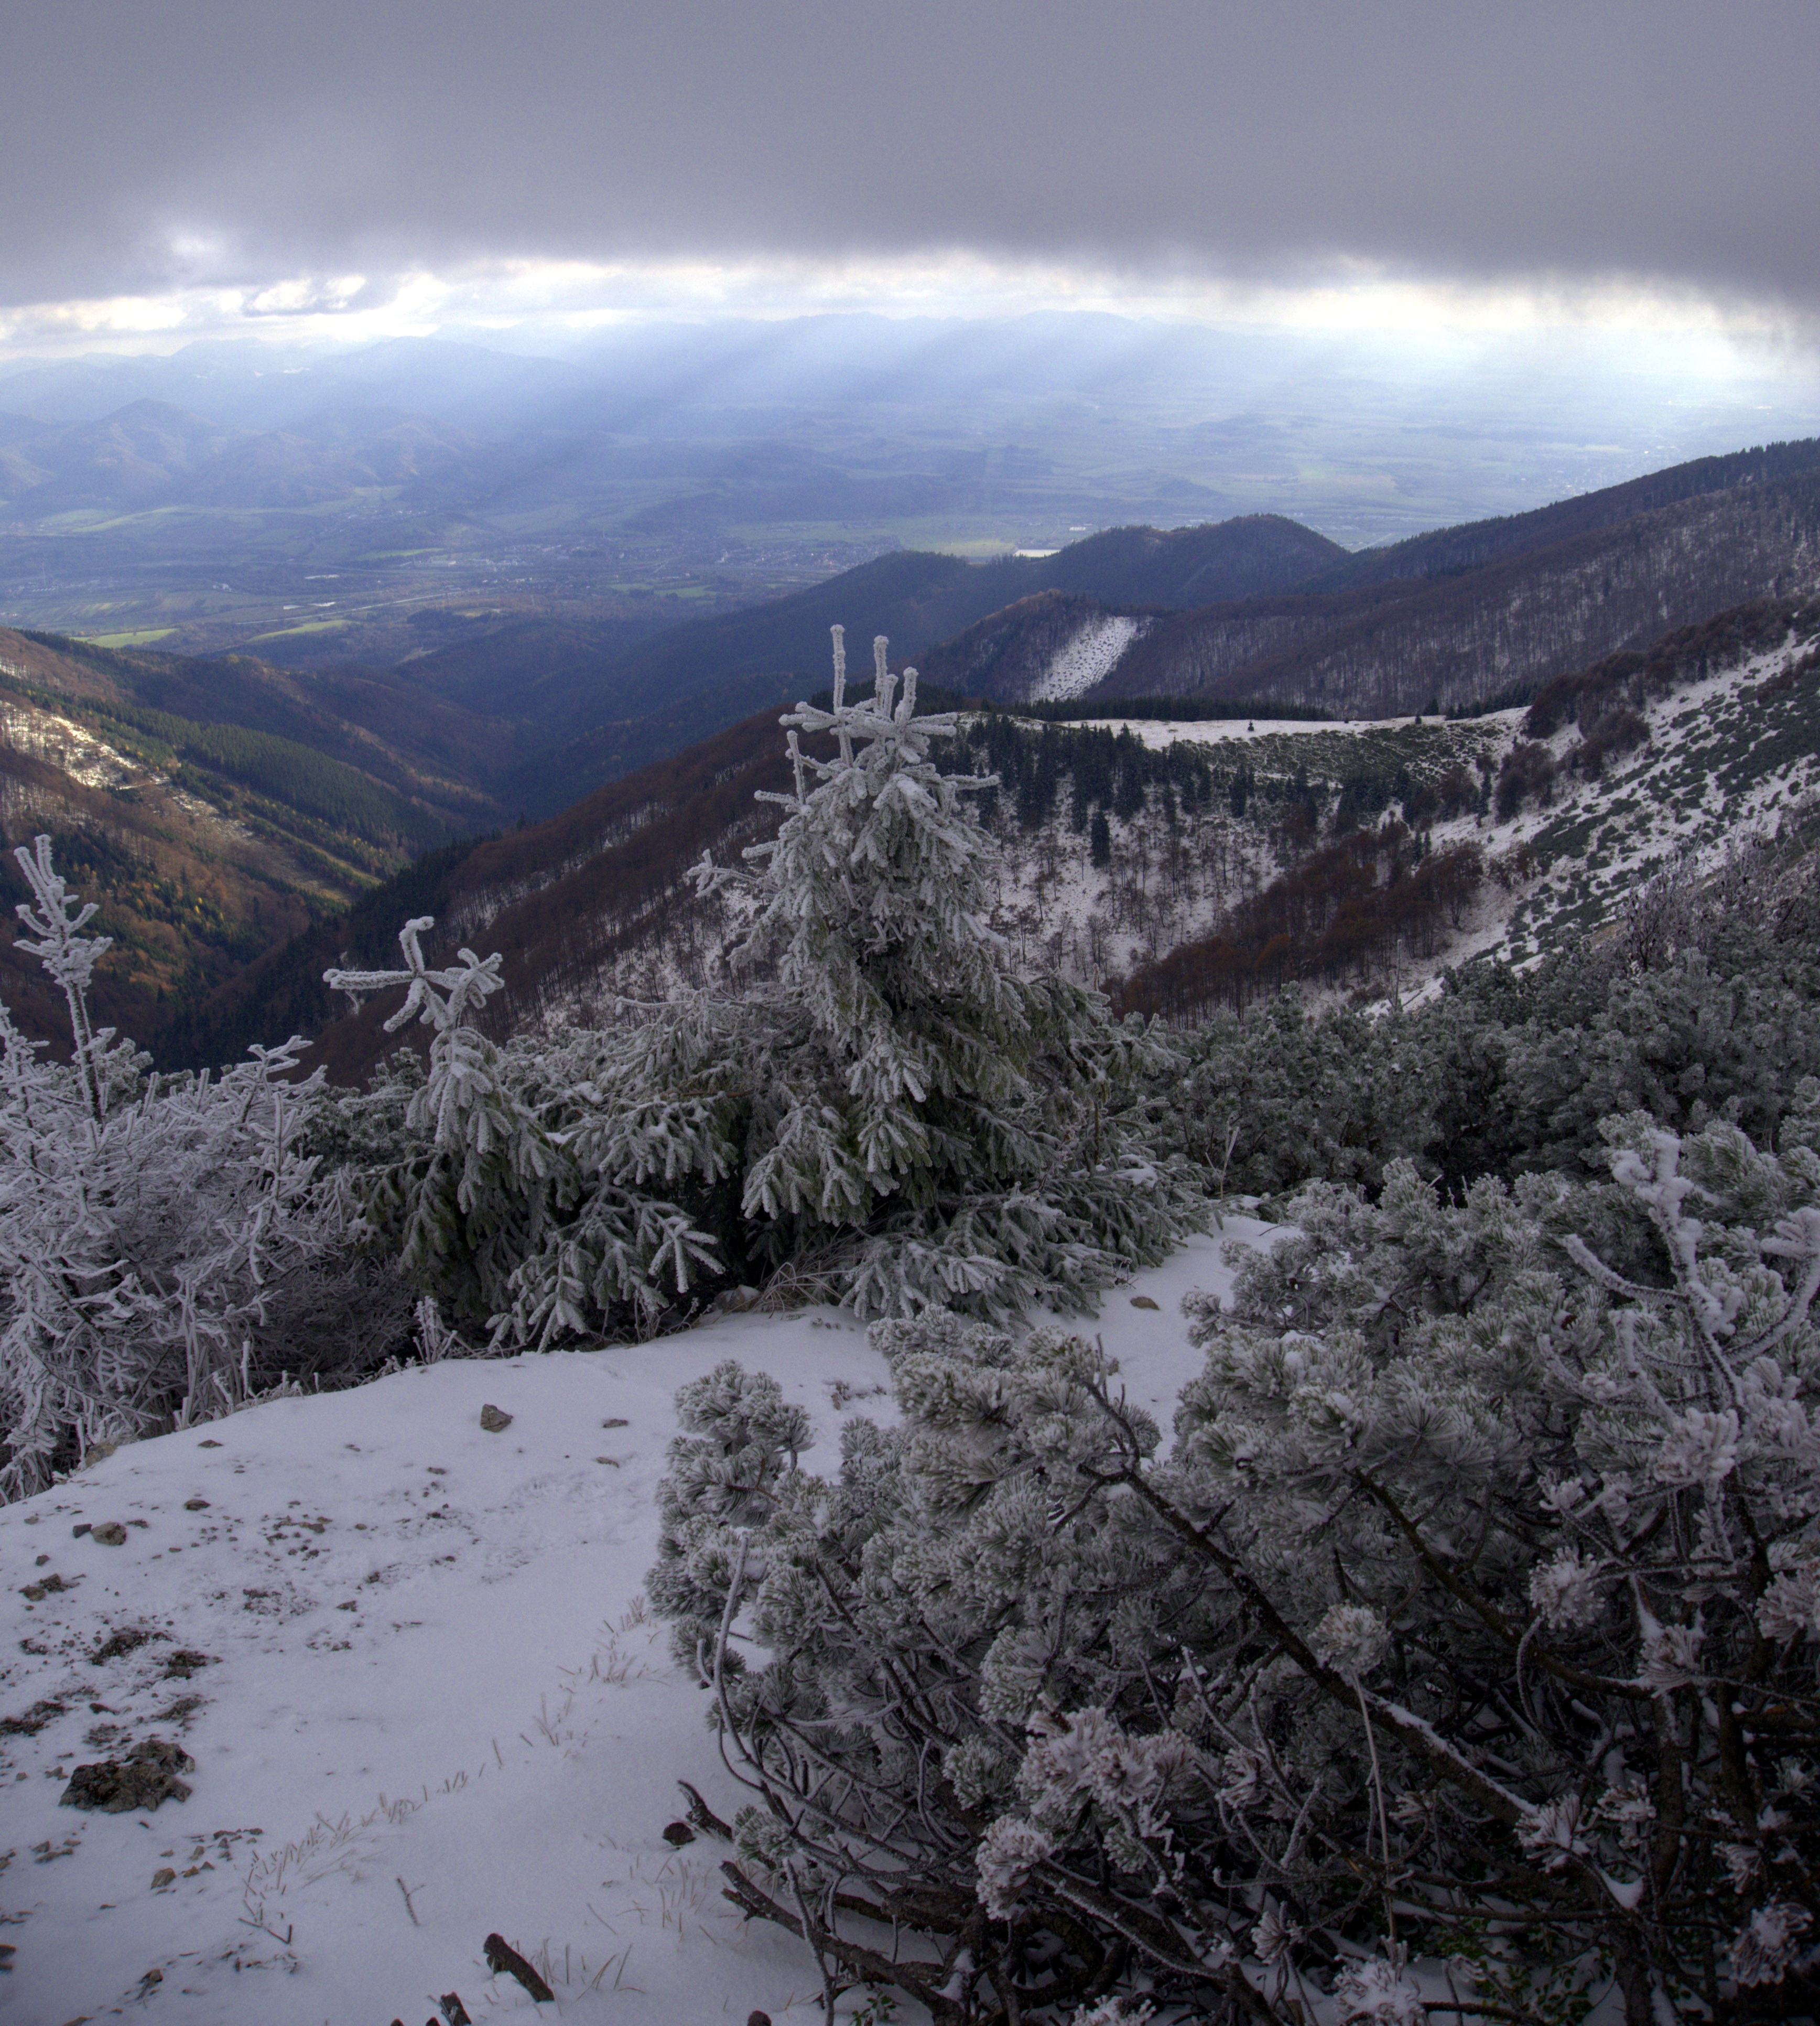
landscape, wilderness, mountain, snow, winter, light, lake, valley, mountain range, country, autumn, weather, season, ridge, summit, shadows, clouds, mountains, alps, plateau, fatra, slovakia, sun rays, landform, mountain pass, geographical feature, mountainous landforms, geological phenomenon